Breach in the Silence

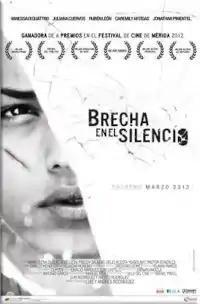
Film poster

Breach in the Silence is a 2012 Venezuelan drama film directed by Luis Rodríguez and Andrés Rodríguez. The film was selected as the Venezuelan entry for the Best Foreign Language Film at the 86th Academy Awards, but it was not nominated.